Consonance and dissonance

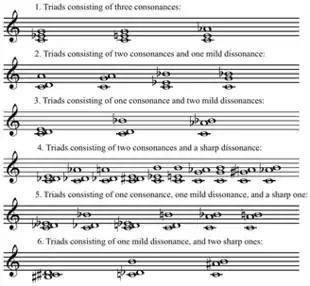
Ernst Krenek's classification, from "Studies in Counterpoint" (1940), of a triad's overall consonance or dissonance through the consonance or dissonance of the three intervals contained within. File:Krenek's chord classification from Studies in Counterpoint.mid For example, C–E–G consists of three consonances (C–E, E–G, C–G) and is ranked 1 while C–D–B consists of one mild dissonance (B–D) and two sharp dissonances (C–D, C–B) and is ranked 6.

Two notes played simultaneously but with slightly different frequencies produce a beating "wah-wah-wah" sound. This phenomenon is used to create the Voix céleste stop in organs. Other musical styles such as Bosnian ganga singing, pieces exploring the buzzing sound of the Indian tambura drone, stylized improvisations on the Middle Eastern mijwiz, or Indonesian gamelan consider this sound an attractive part of the musical timbre and go to great lengths to create instruments that produce this slight "roughness".